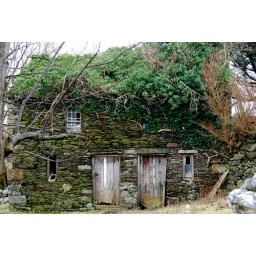
dry stone building near glencolmkille co donegal 28/1/10